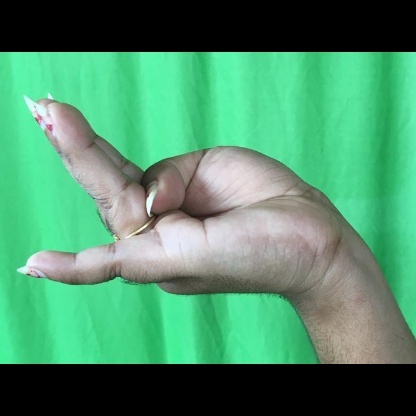
Mudra: Chaturam